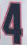
Number: 4